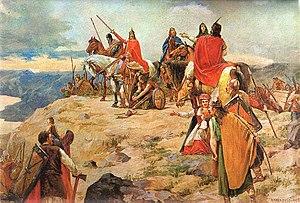
Oton Ivekovic ou Iveković, né le 17 avril 1869 à Klanjec et mort le 4 juin 1939 dans la même ville, est un peintre croate.
Par différence de l’histoire naturelle de la péninsule, l’histoire des Balkans concerne les humains de cette région. Elle a produit de fortes convergences génétiques, culturelles et linguistiques. Cette riche histoire humaine est pourtant l’objet d’une multitude de revendications et de controverses nationalistes dues à la « balkanisation » voulue et inaugurée en 1878 par le Congrès de Berlin pour diviser la péninsule en petites puissances rivales, processus qui a fait dire à Winston Churchill : « la région des Balkans a tendance à produire plus d’histoire qu'elle ne peut en consommer ».
Les Croates sont un peuple vivant principalement en Croatie et en Bosnie-Herzégovine. Ils parlent le croate, une langue slave, et sont majoritairement catholiques de rite romain.
Les origines du peuple croate remontent aux Slaves méridionaux qui arrivèrent sur le territoire des anciennes provinces romaines de Pannonie et de Dalmatie entre le VIIᵉ et le VIIIᵉ siècle, et établirent des principautés indépendantes. Au Xᵉ siècle, la Croatie dalmate et pannonienne fut réunie en un royaume de Croatie qui subsista sous cette forme de 925 à 1102, date à laquelle il entra officiellement en union personnelle avec le royaume de Hongrie, mais, dans les faits, fut rapidement intégré à ce dernier.
Le mot ethnogenèse signifie en grec « formation d'un peuple ». Au sens littéral, il décrit la genèse d'un groupe ethnique car, parmi les quatre termes grecs γένος / genos signifiant « famille, clan, tribu », λάος / laos signifiant « peuple assemblé, foule », δῆμος / dêmos signifiant « peuple du lieu, citoyens » et ἔθνος / éthnos signifiant « gens de même origine », ethnogenèse regroupe le premier et le quatrième, soit « origine de la tribu ». Par extension, il décrit le processus socio-historique selon lequel se constitue un groupe humain partageant des traits distinctifs identitaires communs que l'on appelle un « peuple ». Cette évolution comporte des mécanismes que l'on retrouve dans celle des langues à laquelle elle est liée, et dans celle de la biodiversité, avec des phénomènes de diversification, d'acculturation, de métissage, de disparition ou d'apparition de tel ou tel caractère : un peuple apparaît nécessairement à partir des groupes qui l'ont précédé, et peut disparaître soit culturellement en se fondant dans un nouvel ensemble, soit physiquement en étant victime d'un génocide.
La Dalmatie est une région historique littorale des Balkans, le long de la mer Adriatique, aujourd'hui partagée entre la Croatie qui en possède la plus grande part, le Monténégro et l'Herzégovine.
L'histoire de la Croatie est marquée par une alternance entre périodes d'indépendance et périodes d'intégration dans un État multinational.
Les Slaves méridionaux sont une branche des peuples slaves qui ont migré dans les Balkans aux VIᵉ et VIIᵉ siècles et qui parlent des langues issues du vieux slave méridional.